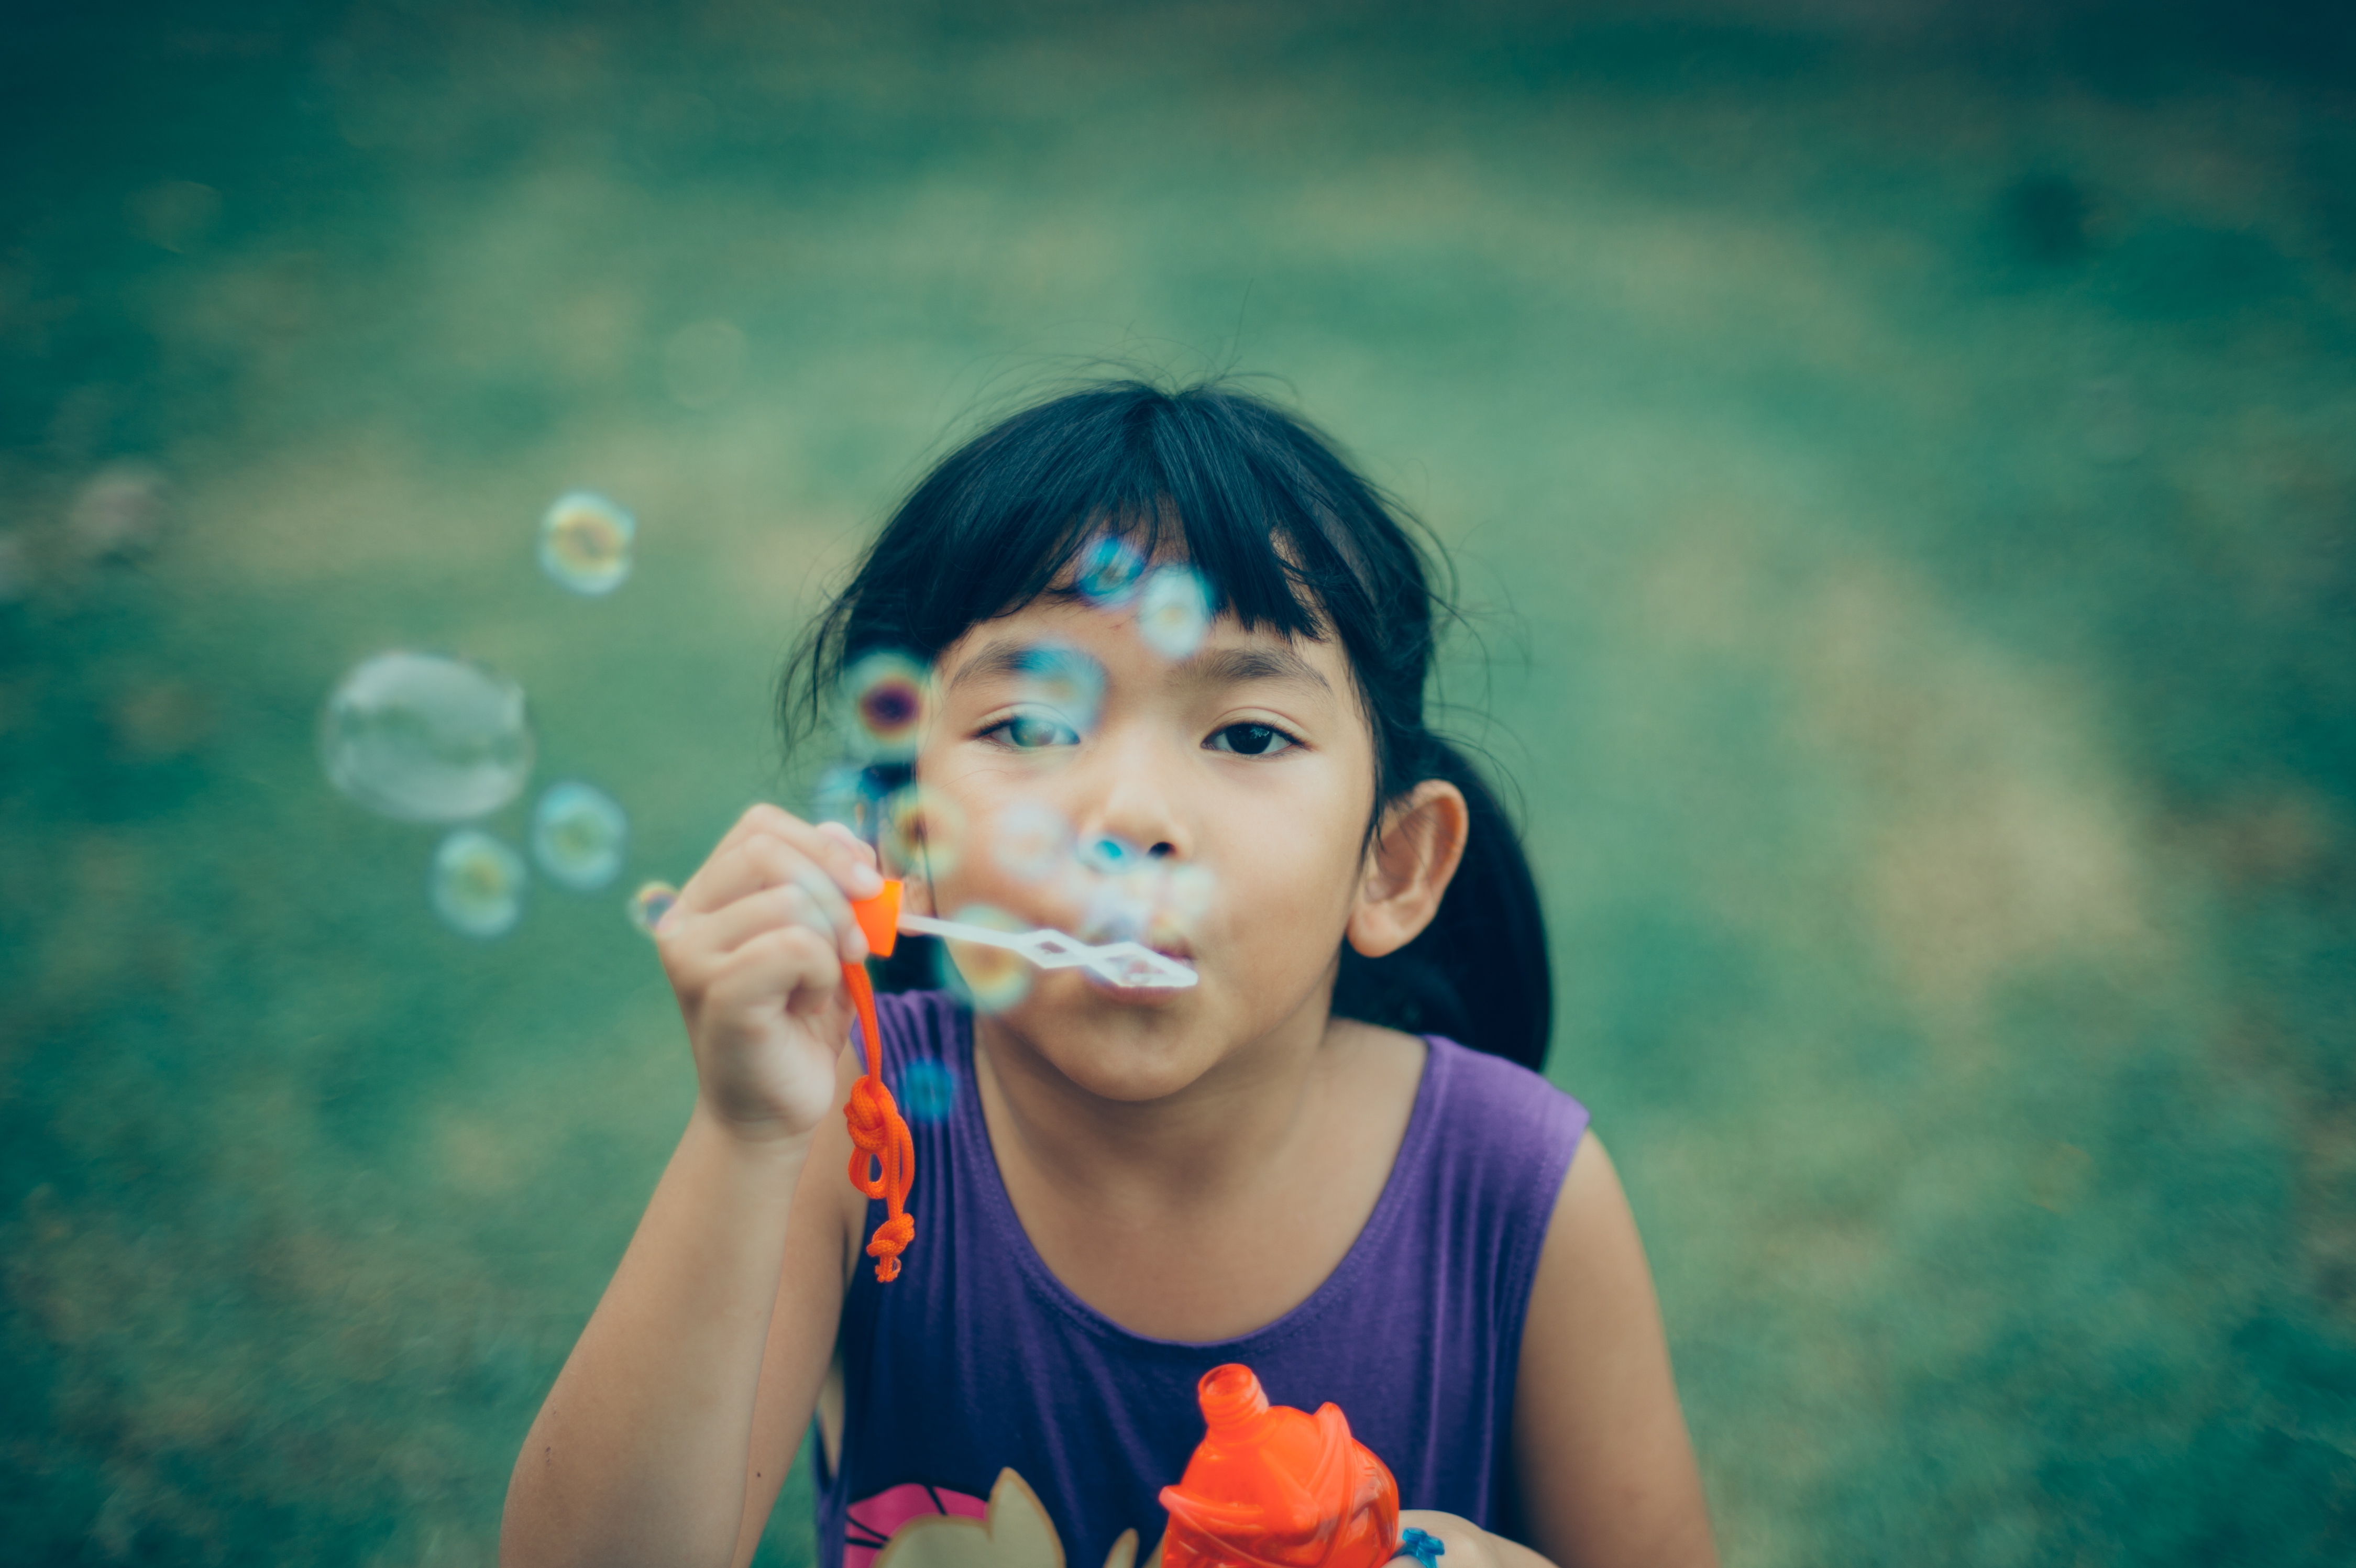
child, blue, water, fun, summer, happy, toddler, vacation, liquid bubble, photography, smile, sweetness, Colorfulness, leisure, eating, portrait photography, play